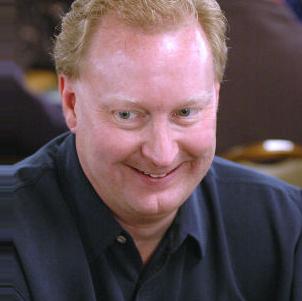
Age: 38